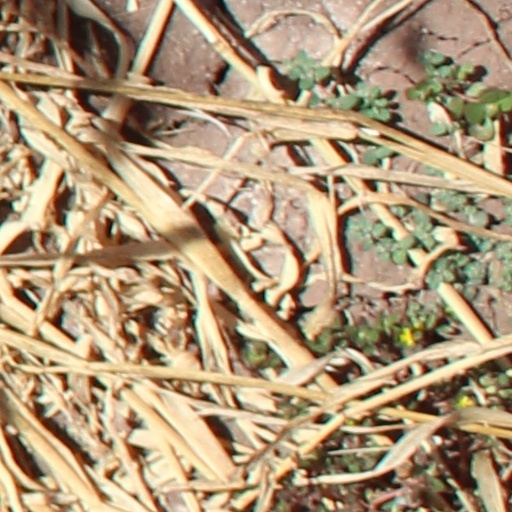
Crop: wheat